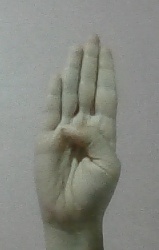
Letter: kaaf